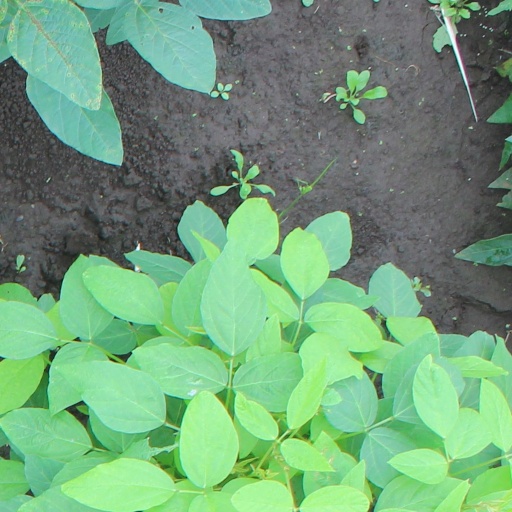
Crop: soybean